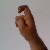
The image shows a hand gesture representing the letter 'X' in Indian Sign Language.